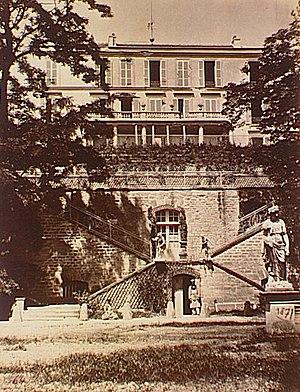
Les ruines de Paris et de ses environs, 1870-1871 / cent photographies par A. Liébert
Bécon-les-Bruyères est un lieu-dit du département des Hauts-de-Seine regroupant des quartiers de trois communes, en banlieue de Paris : le quartier de Bécon et le quartier des Bruyères. Il est approximativement inscrit dans le quadrilatère avenue Faidherbe, rue de Chanzy, la Seine au pont de Levallois, et rue du Cayla. Il est centré sur la gare de Bécon-les-Bruyères, située sur la ligne de Paris-Saint-Lazare à Versailles-Rive-Droite et sur la liaison omnibus de Paris-Saint-Lazare à Nanterre-Université.
Le parc de Bécon est un espace vert de Courbevoie, dans le quartier de Bécon-les-Bruyères. Il est situé à côté du pavillon des Indes et du musée Roybet.